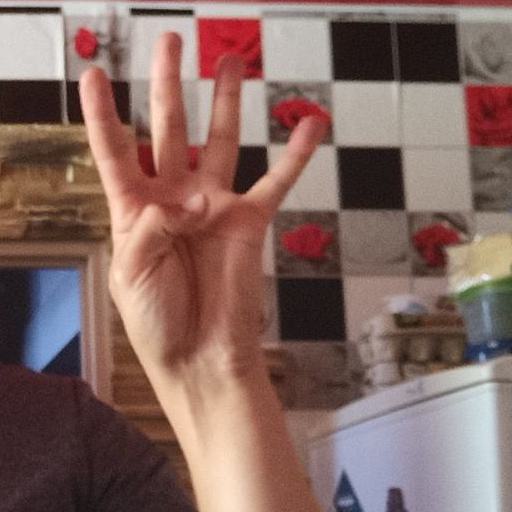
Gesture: four